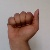
The image shows a hand gesture representing the letter 'A' in Indian Sign Language.